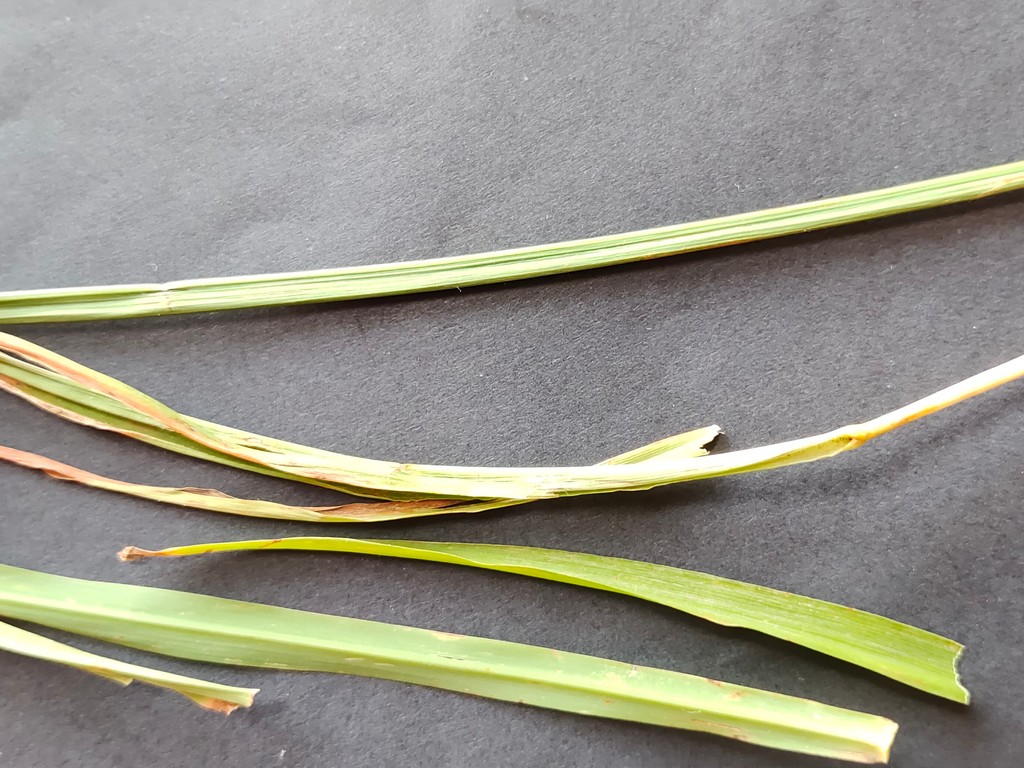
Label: Unhealthy